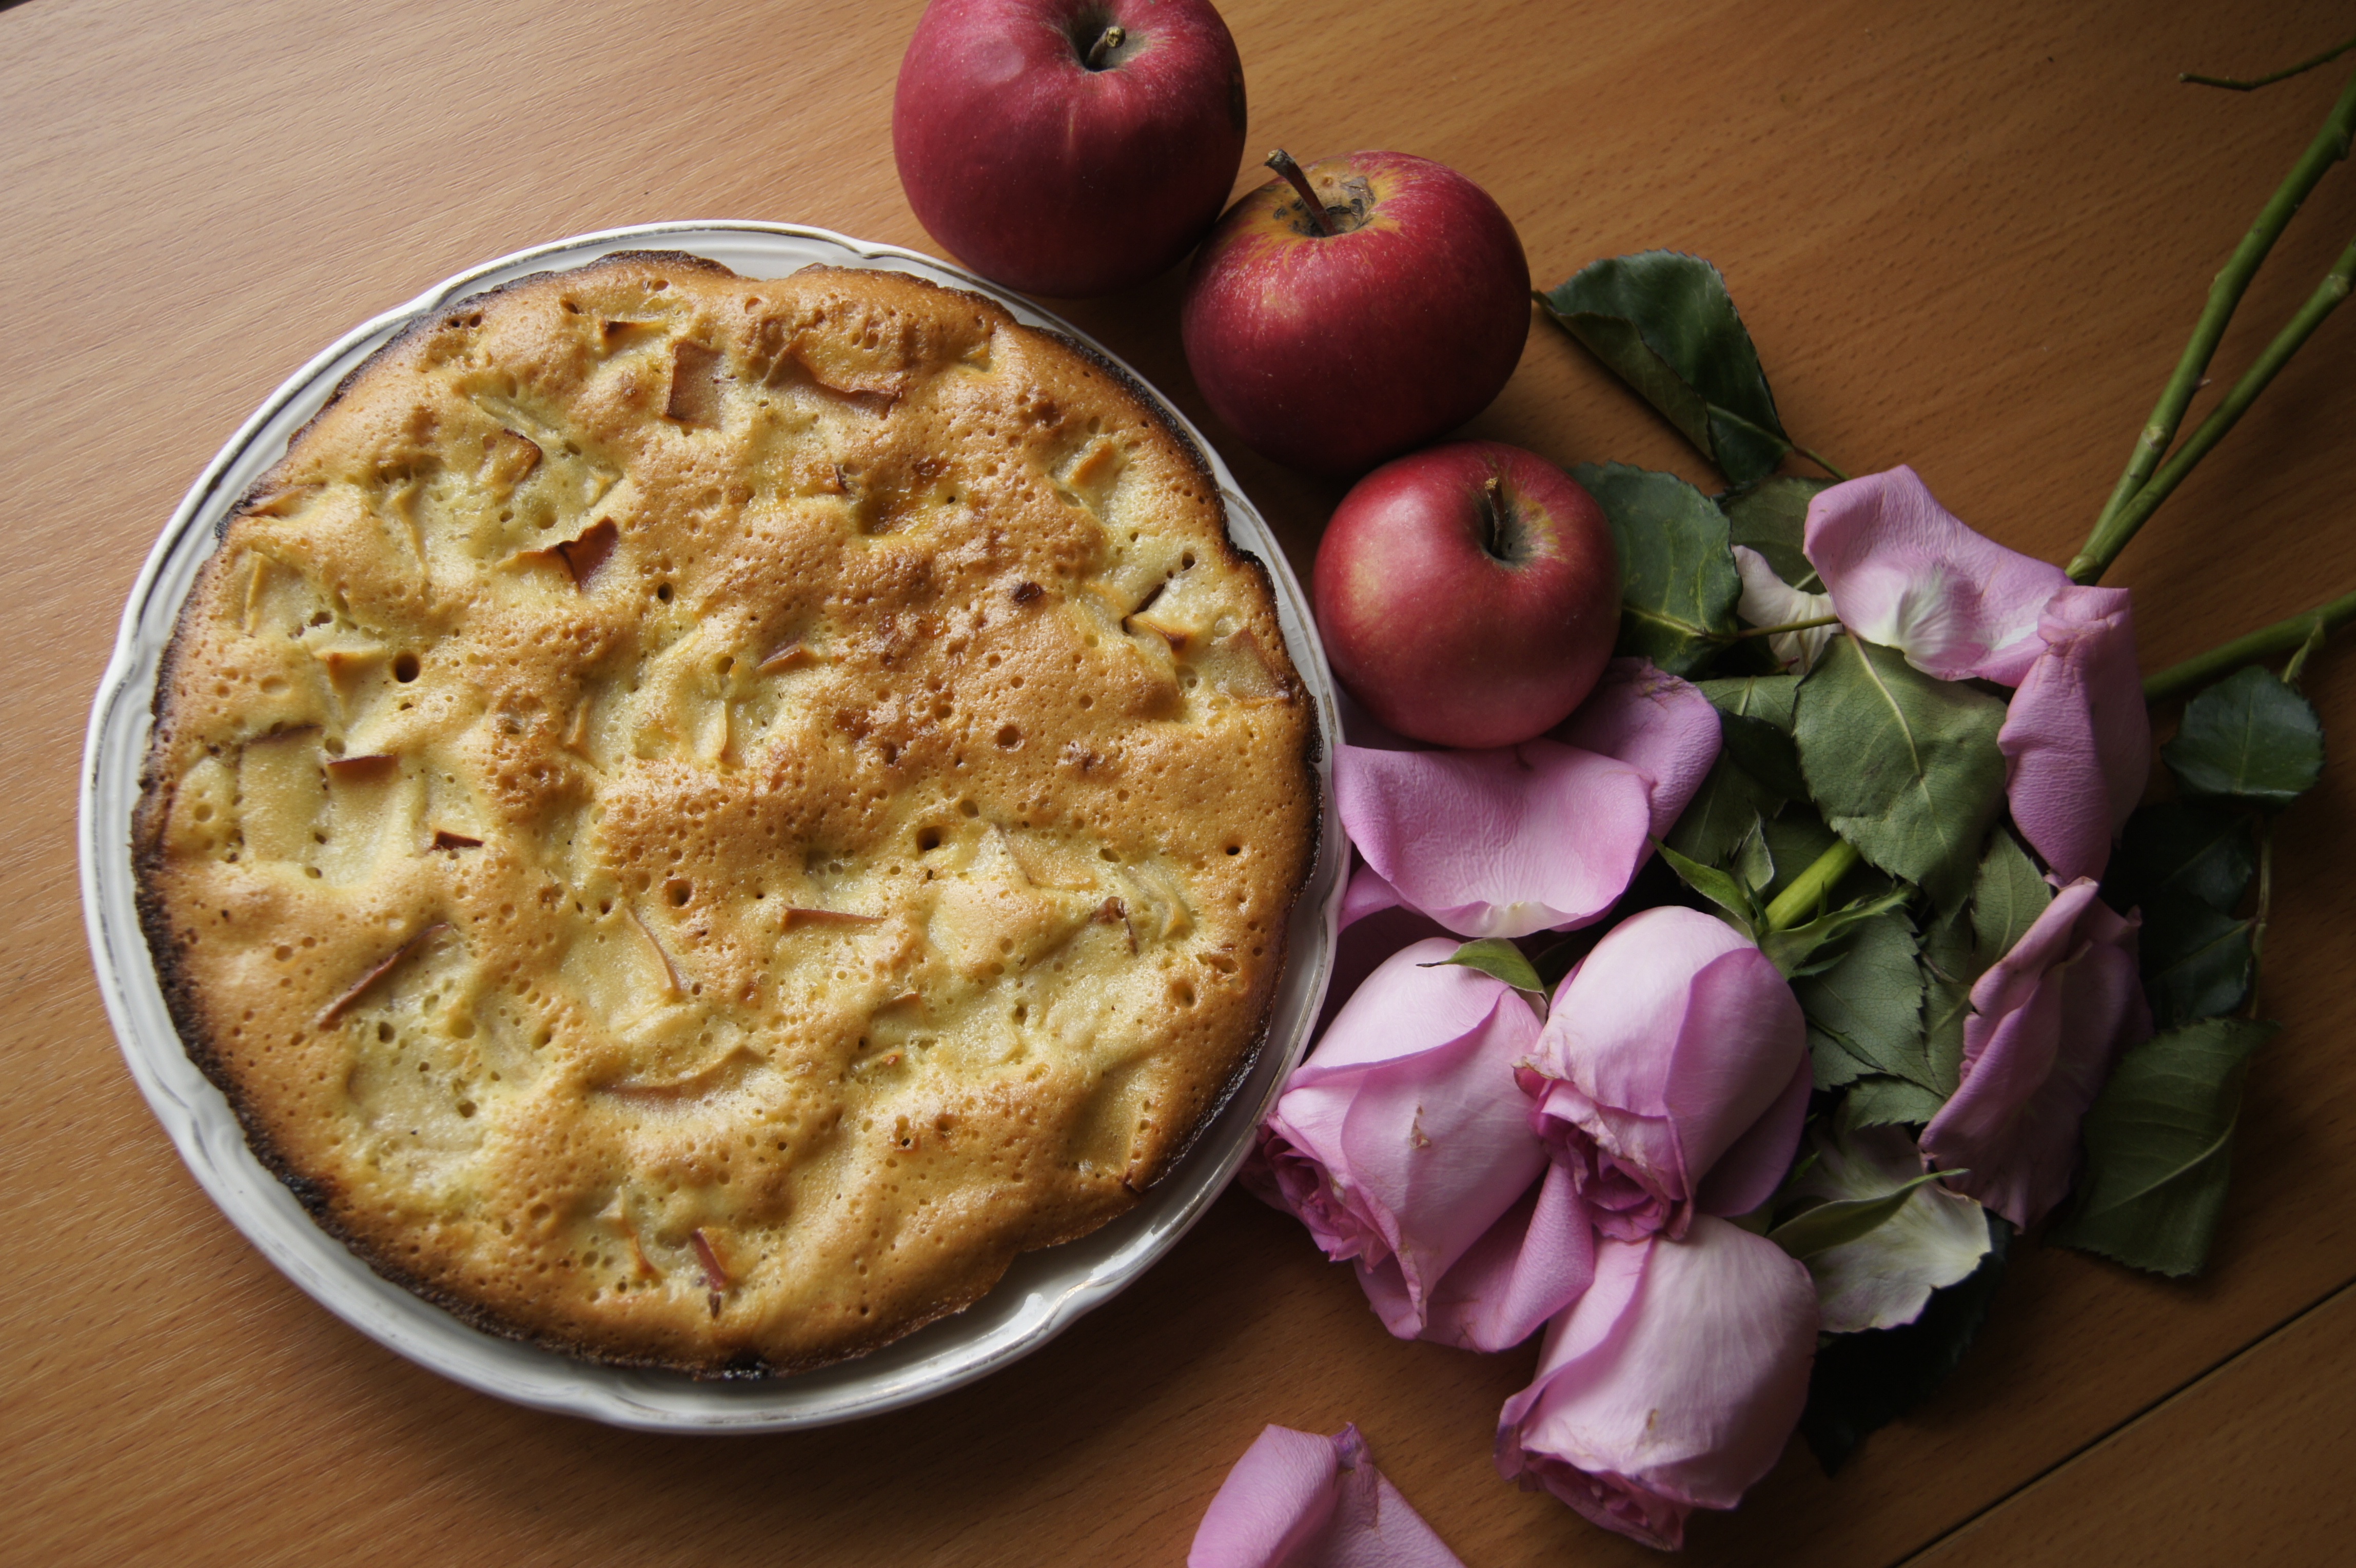
house, morning, dip, dish, meal, food, cooking, produce, vegetable, autumn, breakfast, dessert, cuisine, pie, flowers, roses, charlotte, nutrition, apples, comfort, baked goods, flowering plant, for gourmets, good morning, red apples